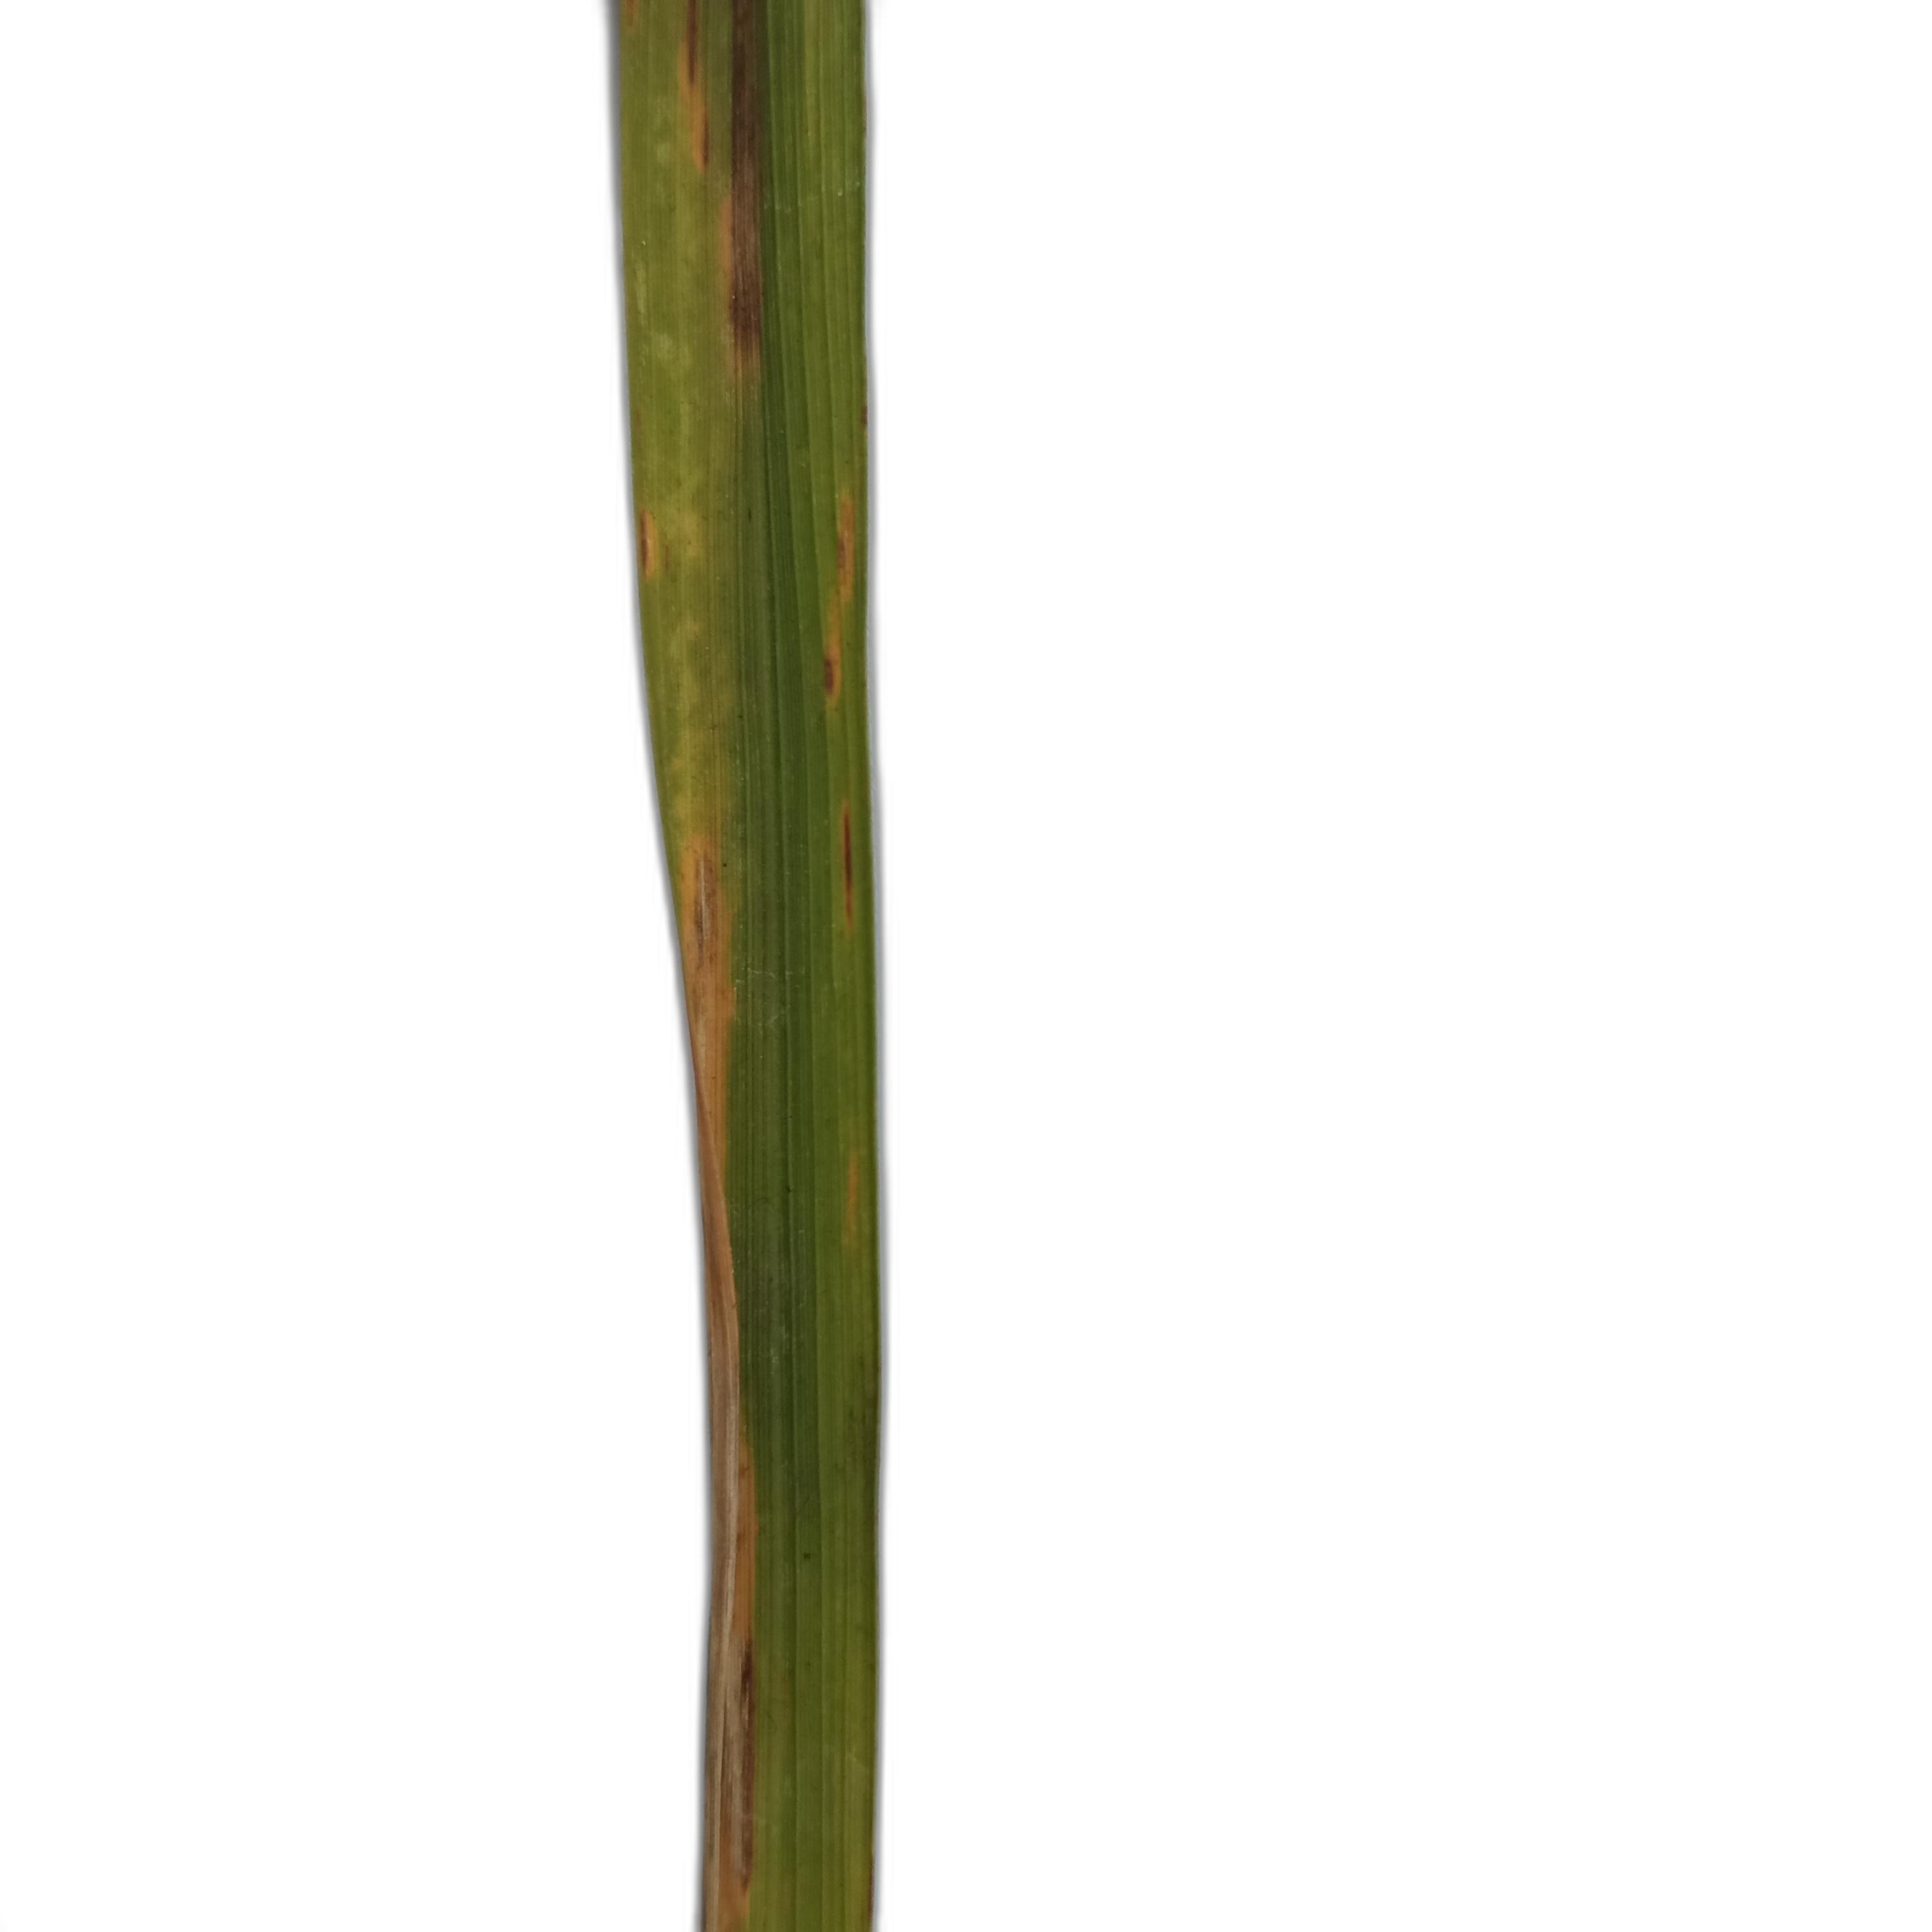
Label: Leaf Scald